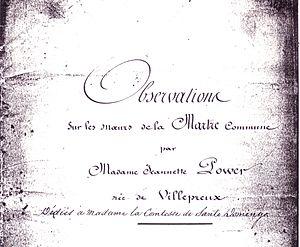
Ouvrage de Jeanne Villepreux Power
Jeanne Villepreux-Power est une naturaliste française. Autodidacte passionnée et pionnière de la biologie marine, elle a été décrite comme le précurseur des stations de biologie marine par Edmond Perrier et de l'aquariologie par Sir Richard Owen.